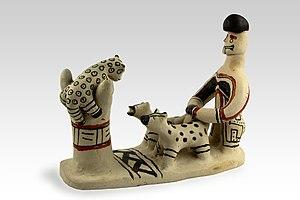
scène de chasse au jaguar haloe avec chiens dimensions